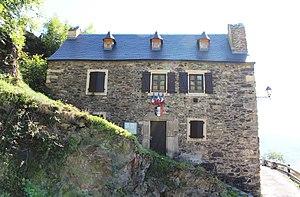
Mairie de Saint-Lary-Soulan (Hautes-Pyrénées)
Saint-Lary-Soulan est une commune du département des Hautes-Pyrénées, dans la région Occitanie, en France.